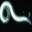
Label: worm